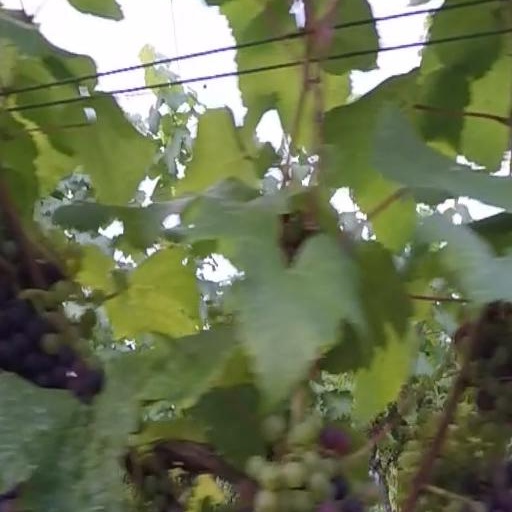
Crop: grape